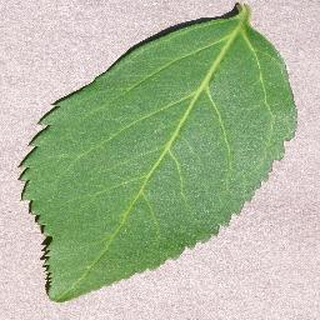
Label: healthy_cherry